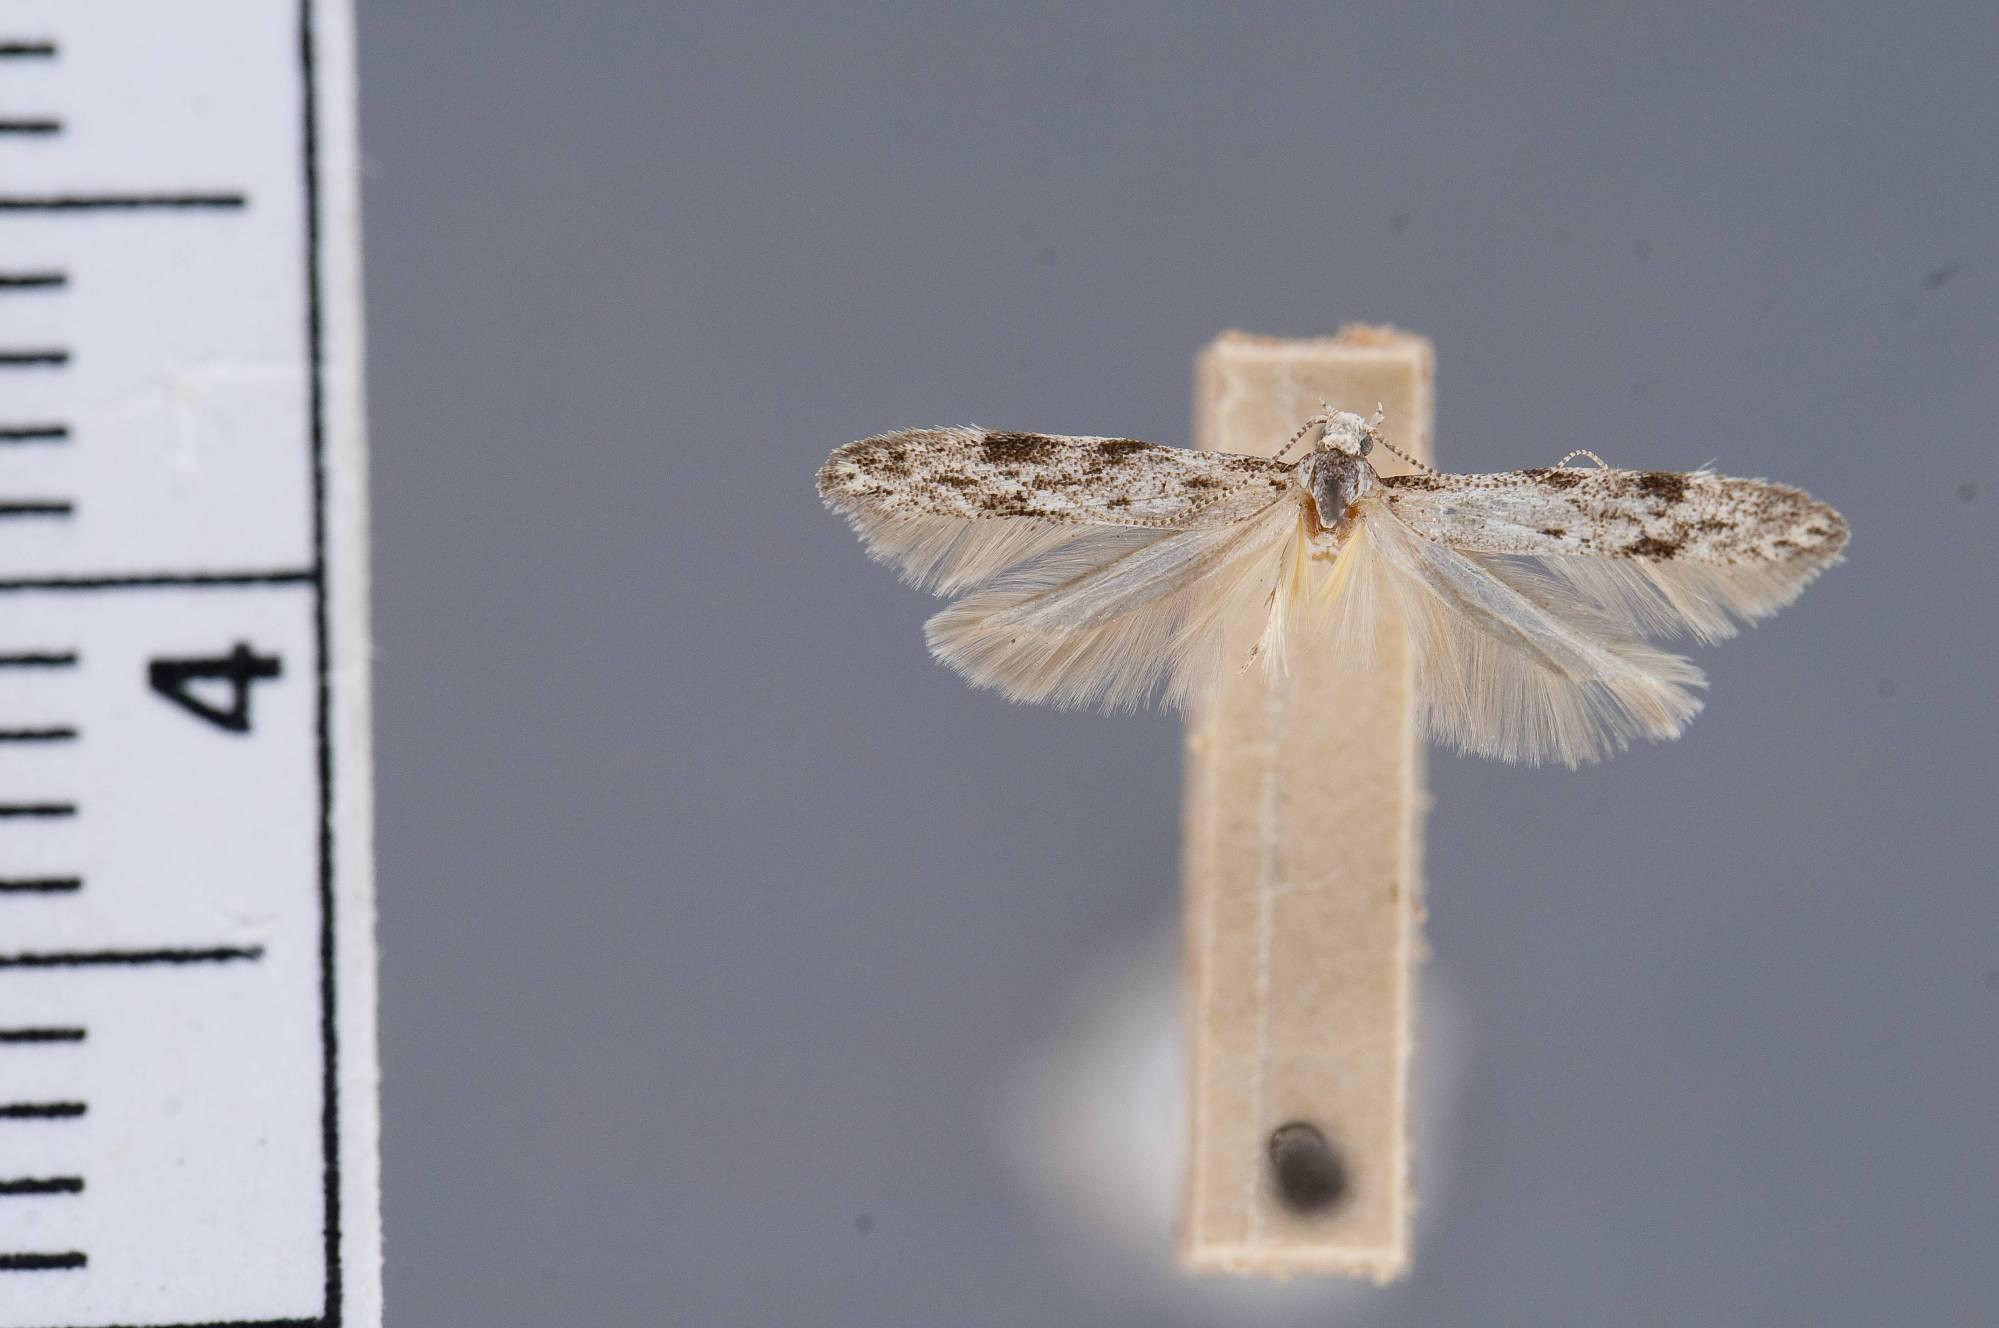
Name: Recurvaria milleri
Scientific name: Recurvaria milleri Busck, 1914
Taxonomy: Animalia, Arthropoda, Insecta, Lepidoptera, Glossata, Gelechiidae, Gelechiinae
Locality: Yosemite National Park, [Not Stated], California, United States
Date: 26 Jun 1913 and 16 Jul 1913